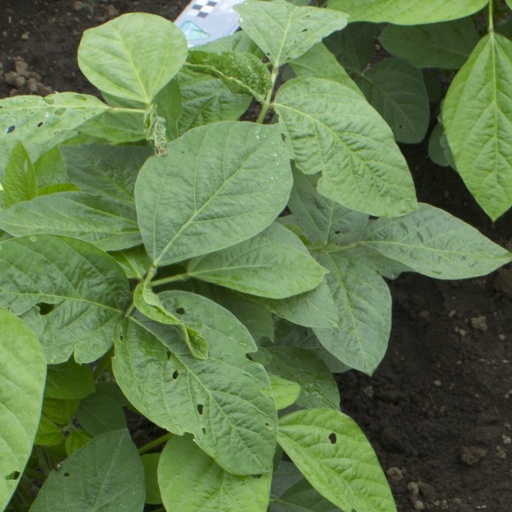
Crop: soybean